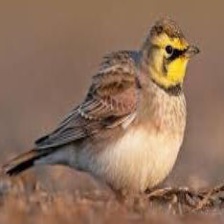
Species: HORNED LARK
Scientific name: EREMOPHILA ALPESTRIS